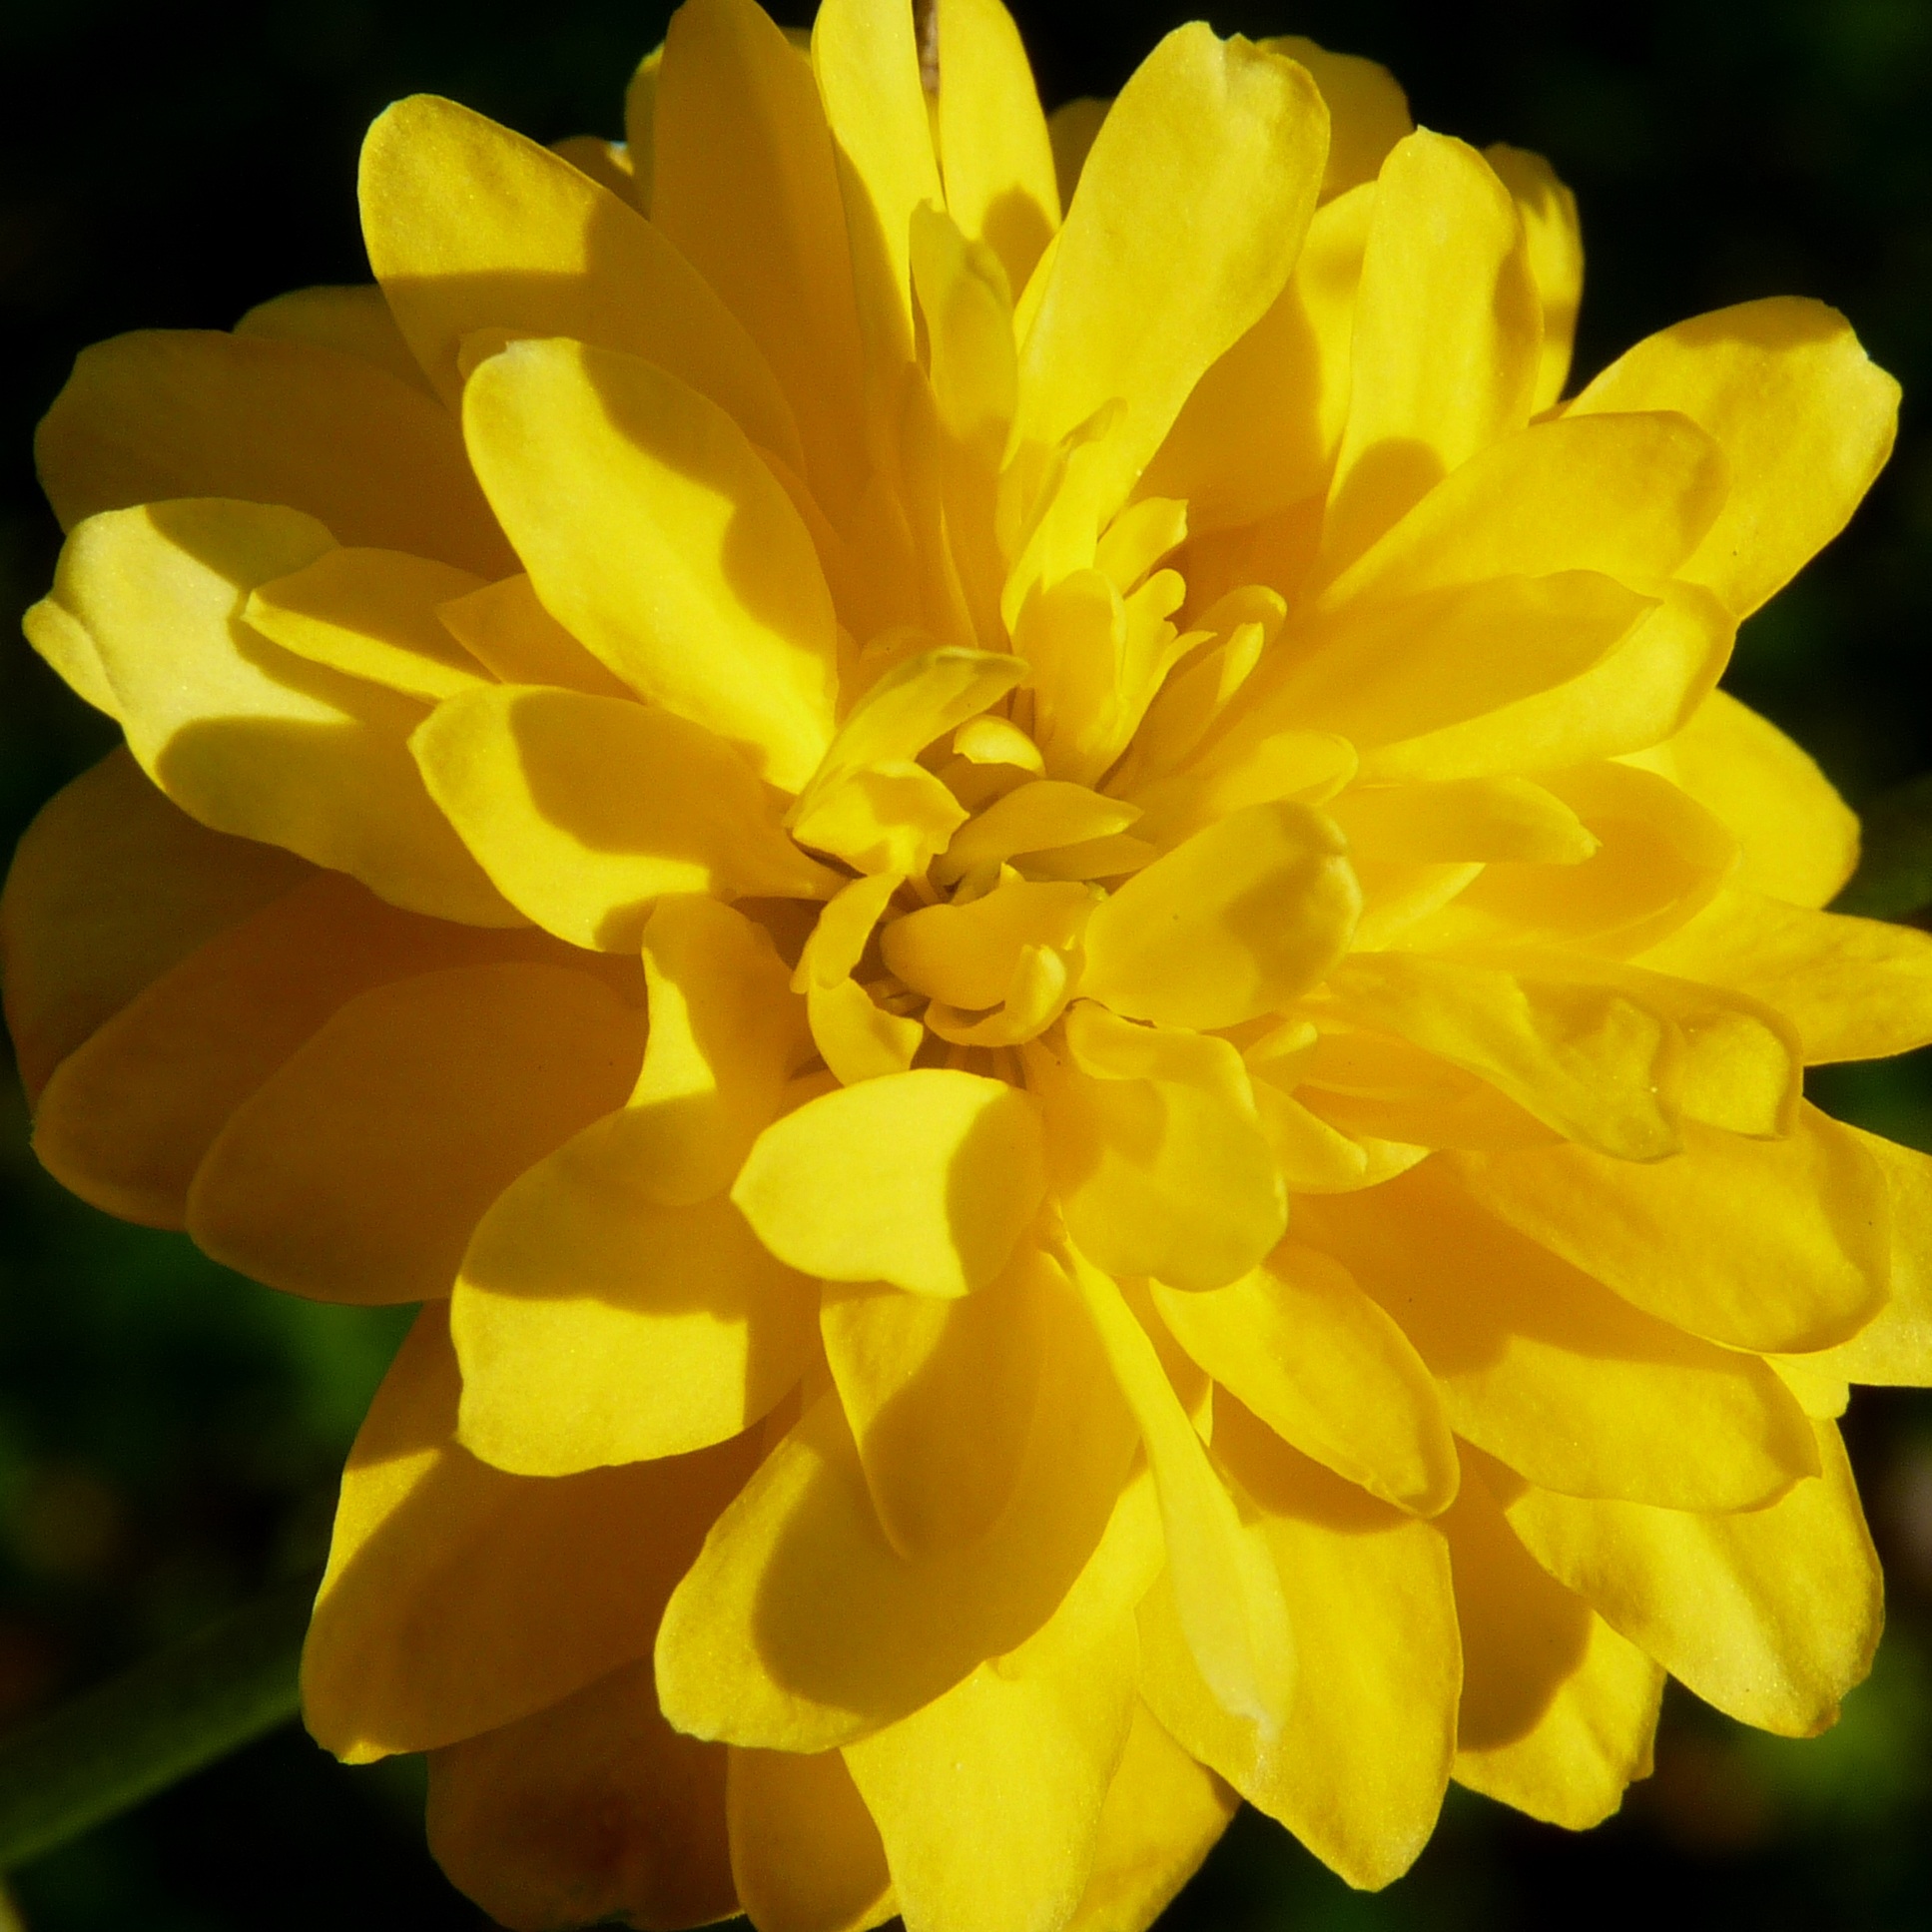
nature, blossom, plant, flower, petal, bloom, spring, macro, colorful, yellow, garden, close, flora, dahlia, bright, ranunculus, macro photography, flowering plant, daisy family, land plant